The Great New Wonderful

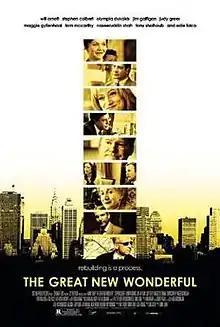
Theatrical release poster

The Great New Wonderful is a 2005 American comedy-drama film written by Sam Catlin and directed by Danny Leiner. It stars Naseeruddin Shah, Tony Shalhoub, Jim Gaffigan, Maggie Gyllenhaal and Olympia Dukakis, and tells the tales of several New Yorkers a year after the September 11, 2001 terrorist attacks. The film premiered on April 22, 2005 at the Tribeca Film Festival and was released in the United States on June 26, 2006.